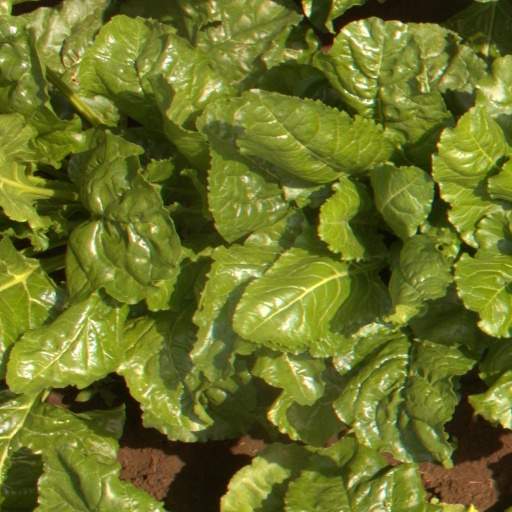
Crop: sugar beet